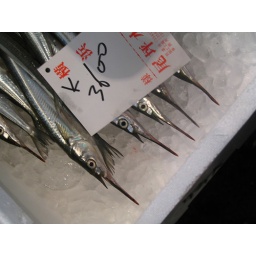
at the fish market in Tokyo